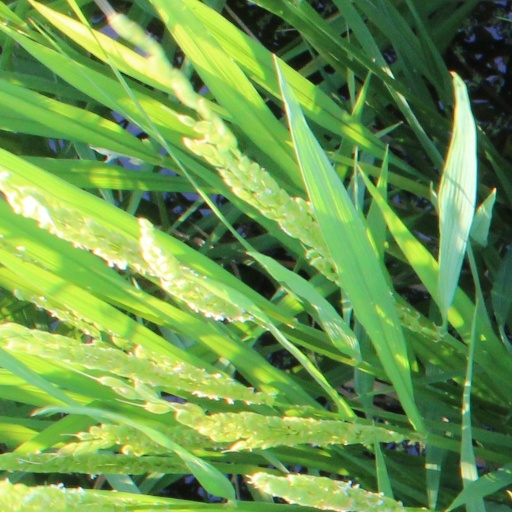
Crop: rice